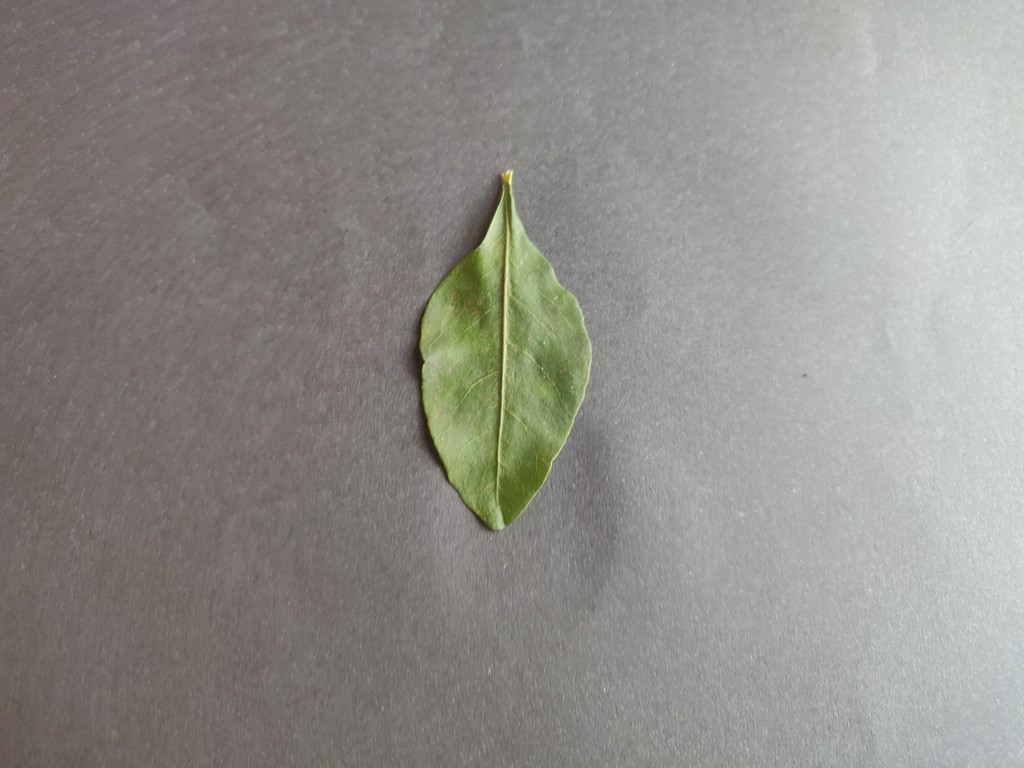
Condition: Healthy
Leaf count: single
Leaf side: front